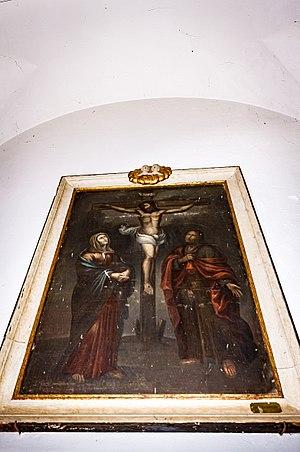
Tableau offert par le Cardinal Fesch représentant la cricifixion
Vallica est une commune française située dans la circonscription départementale de la Haute-Corse et le territoire de la collectivité de Corse. Elle appartient à l'ancienne piève de Giussani.